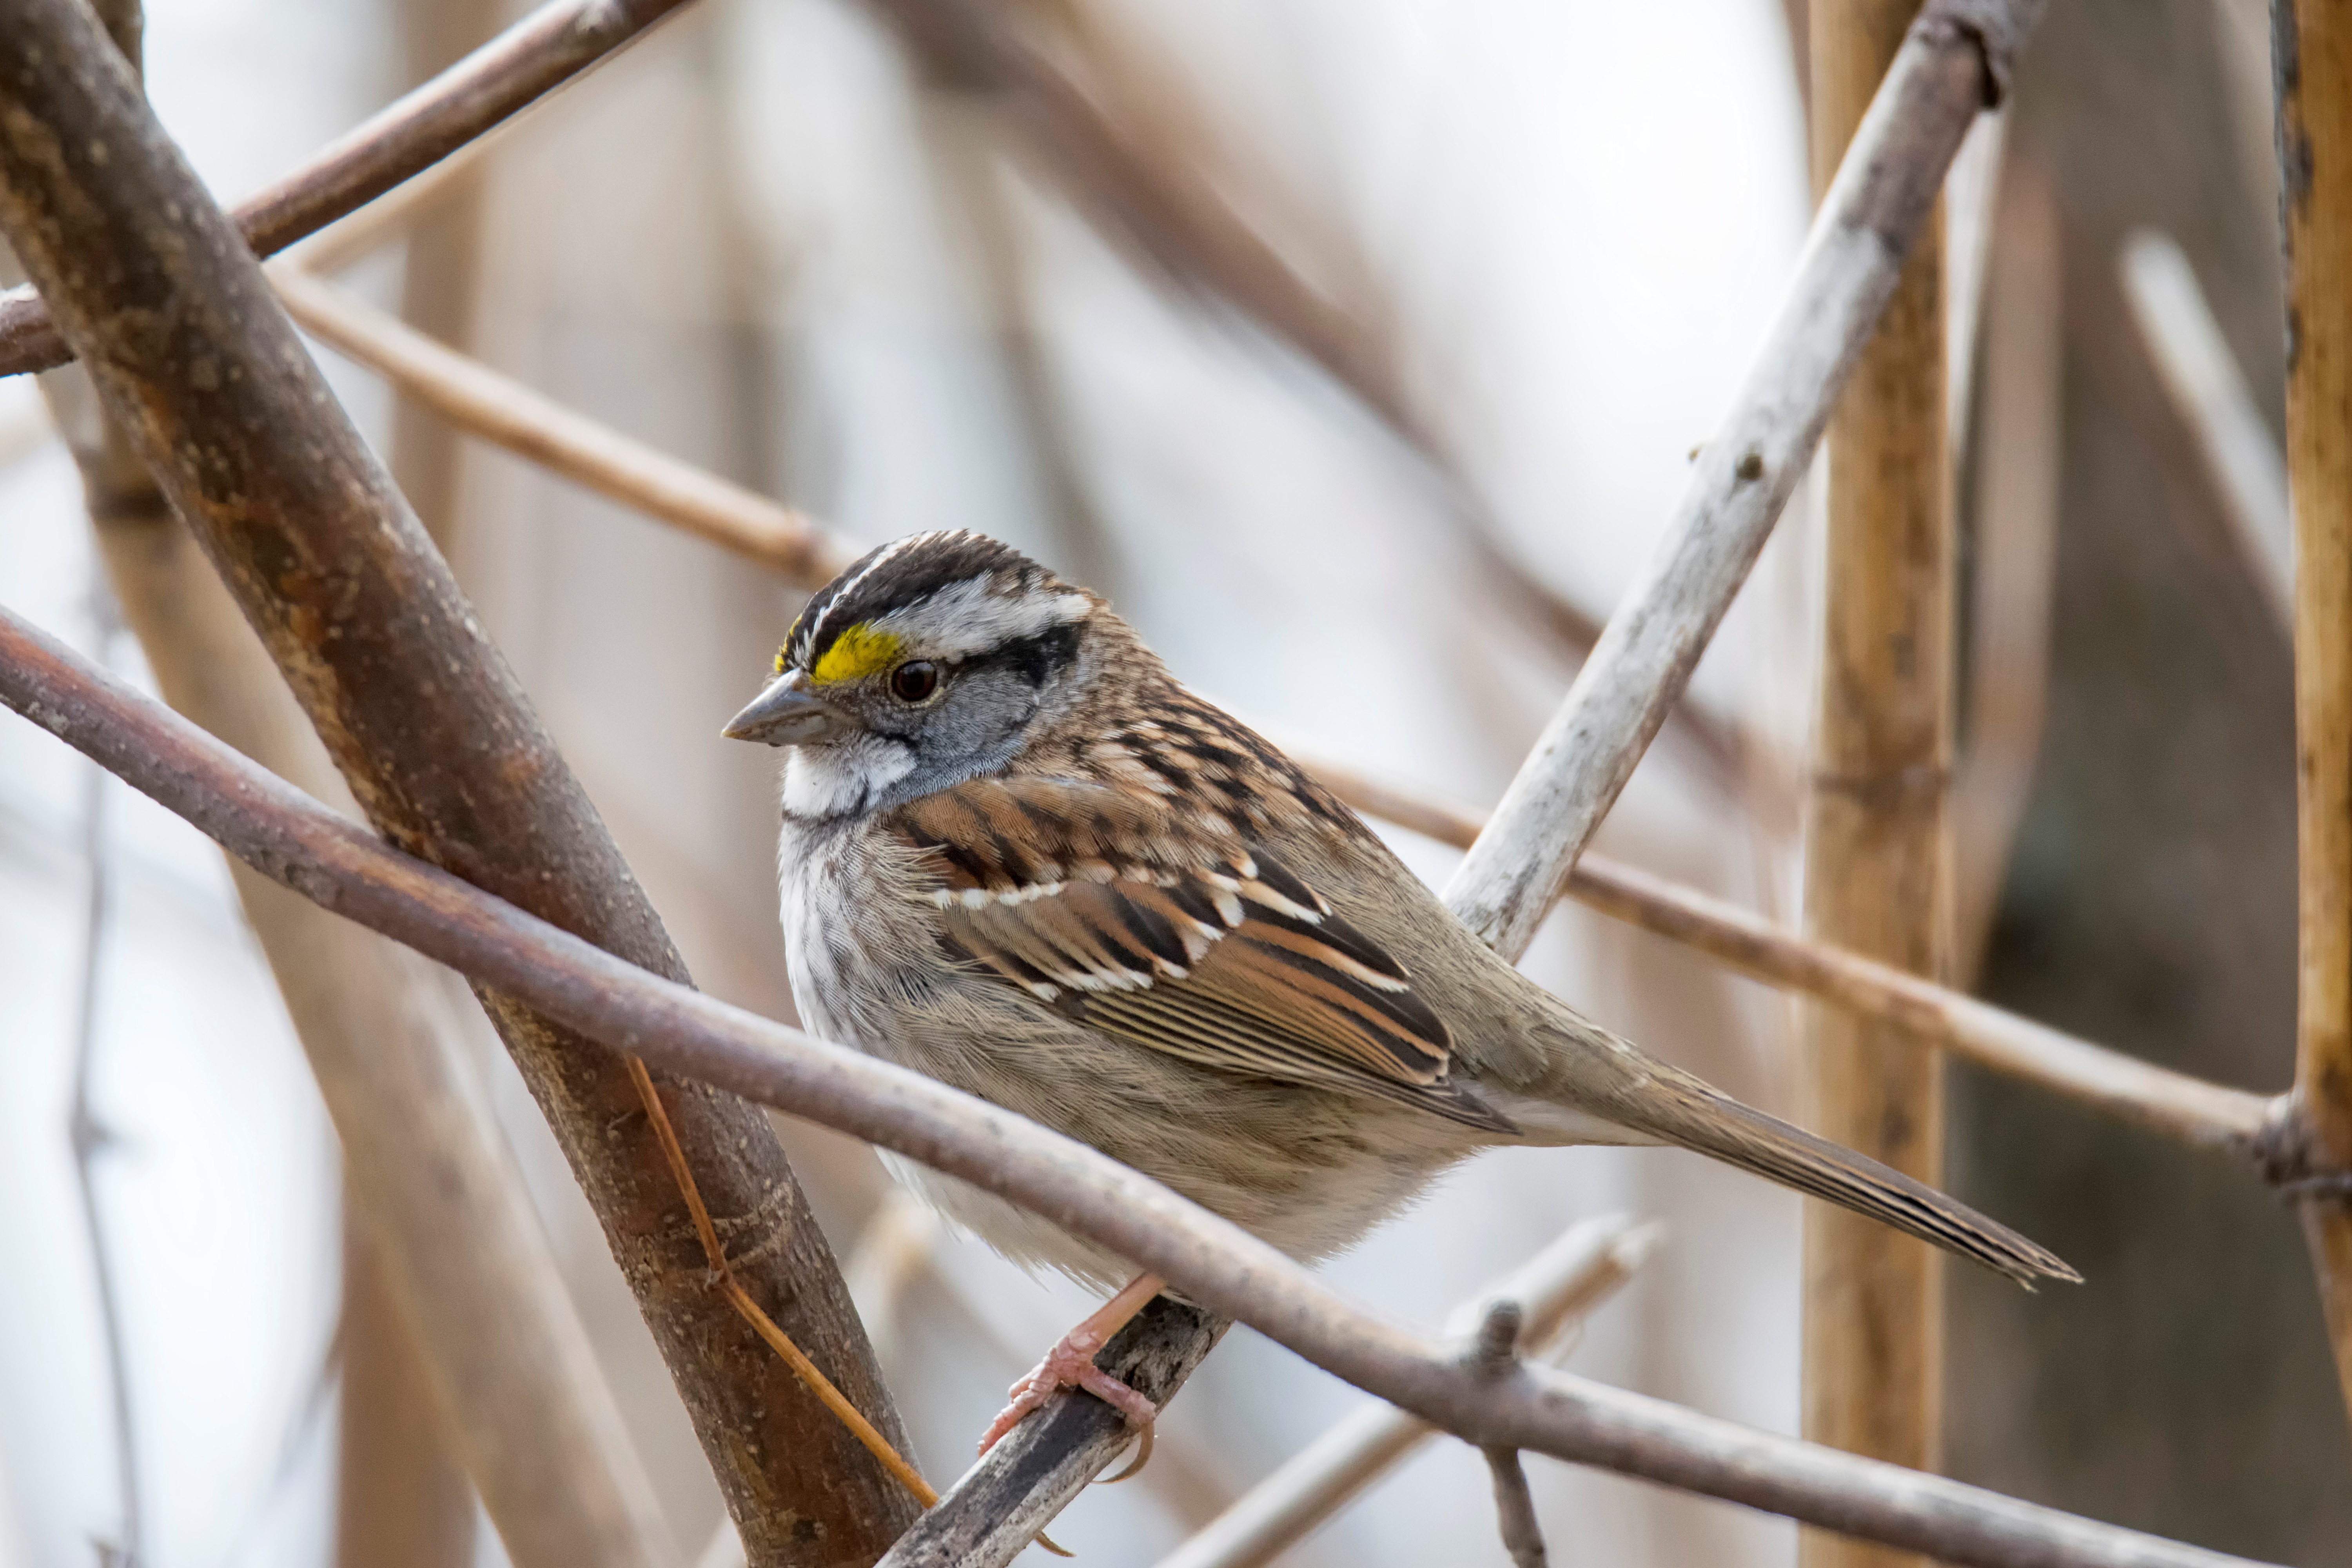
branch, bird, white, wildlife, beak, gorge, fauna, canada, a, vertebrate, sparrow, quebec, finch, blanche, sherbrooke, oiseau, bruant, throated, brambling, house sparrow, perching bird, emberizidae